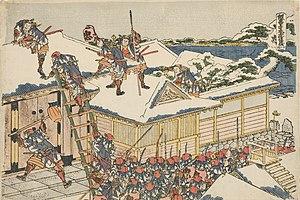
L'histoire des 47 rōnin, aussi connue sous le nom de 47 samouraïs, ou la « vendetta d'Akō », ou en japonais Akō rōshi ou encore genroku akō jiken, est l'archétype de l'histoire japonaise classique. Elle est décrite dans les manuels d'histoire japonais comme une « légende nationale » où les 47 rōnin sont aussi appelés les 47 gishi ou Akō gishi.